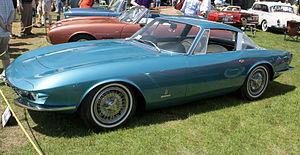
Stevens Thompson Tjaarda van Starkenberg dit Tom Tjaarda, né le 23 juillet 1934 à Détroit et mort le 1ᵉʳ juin 2017 à Turin, est un designer automobile américain d’origine néerlandaise.
Pininfarina S.p.A. ou Carozzeria Pininfarina est une entreprise familiale italienne de design en carrosserie automobile / transport. Cofondée et dirigée en 1930 par Gian-Battista Pinin Farina et Gaspare Bona, puis par Sergio Pininfarina, et ses fils Andrea Pininfarina et Paolo Pininfarina, elle est célèbre entre autres comme designer partenaire historique de Ferrari, et est cotée à la bourse italienne depuis 1986. En 2015, Mahindra a acquis une participation de 74 % dans Pininfarina et obtenu la licence sur le nom « Pininfarina » pour créer en 2018 une marque automobile à part entière « Automobili Pininfarina ».